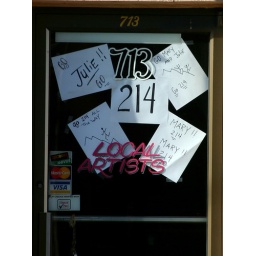
jayme made special signs to cheer another girl and me on in the race